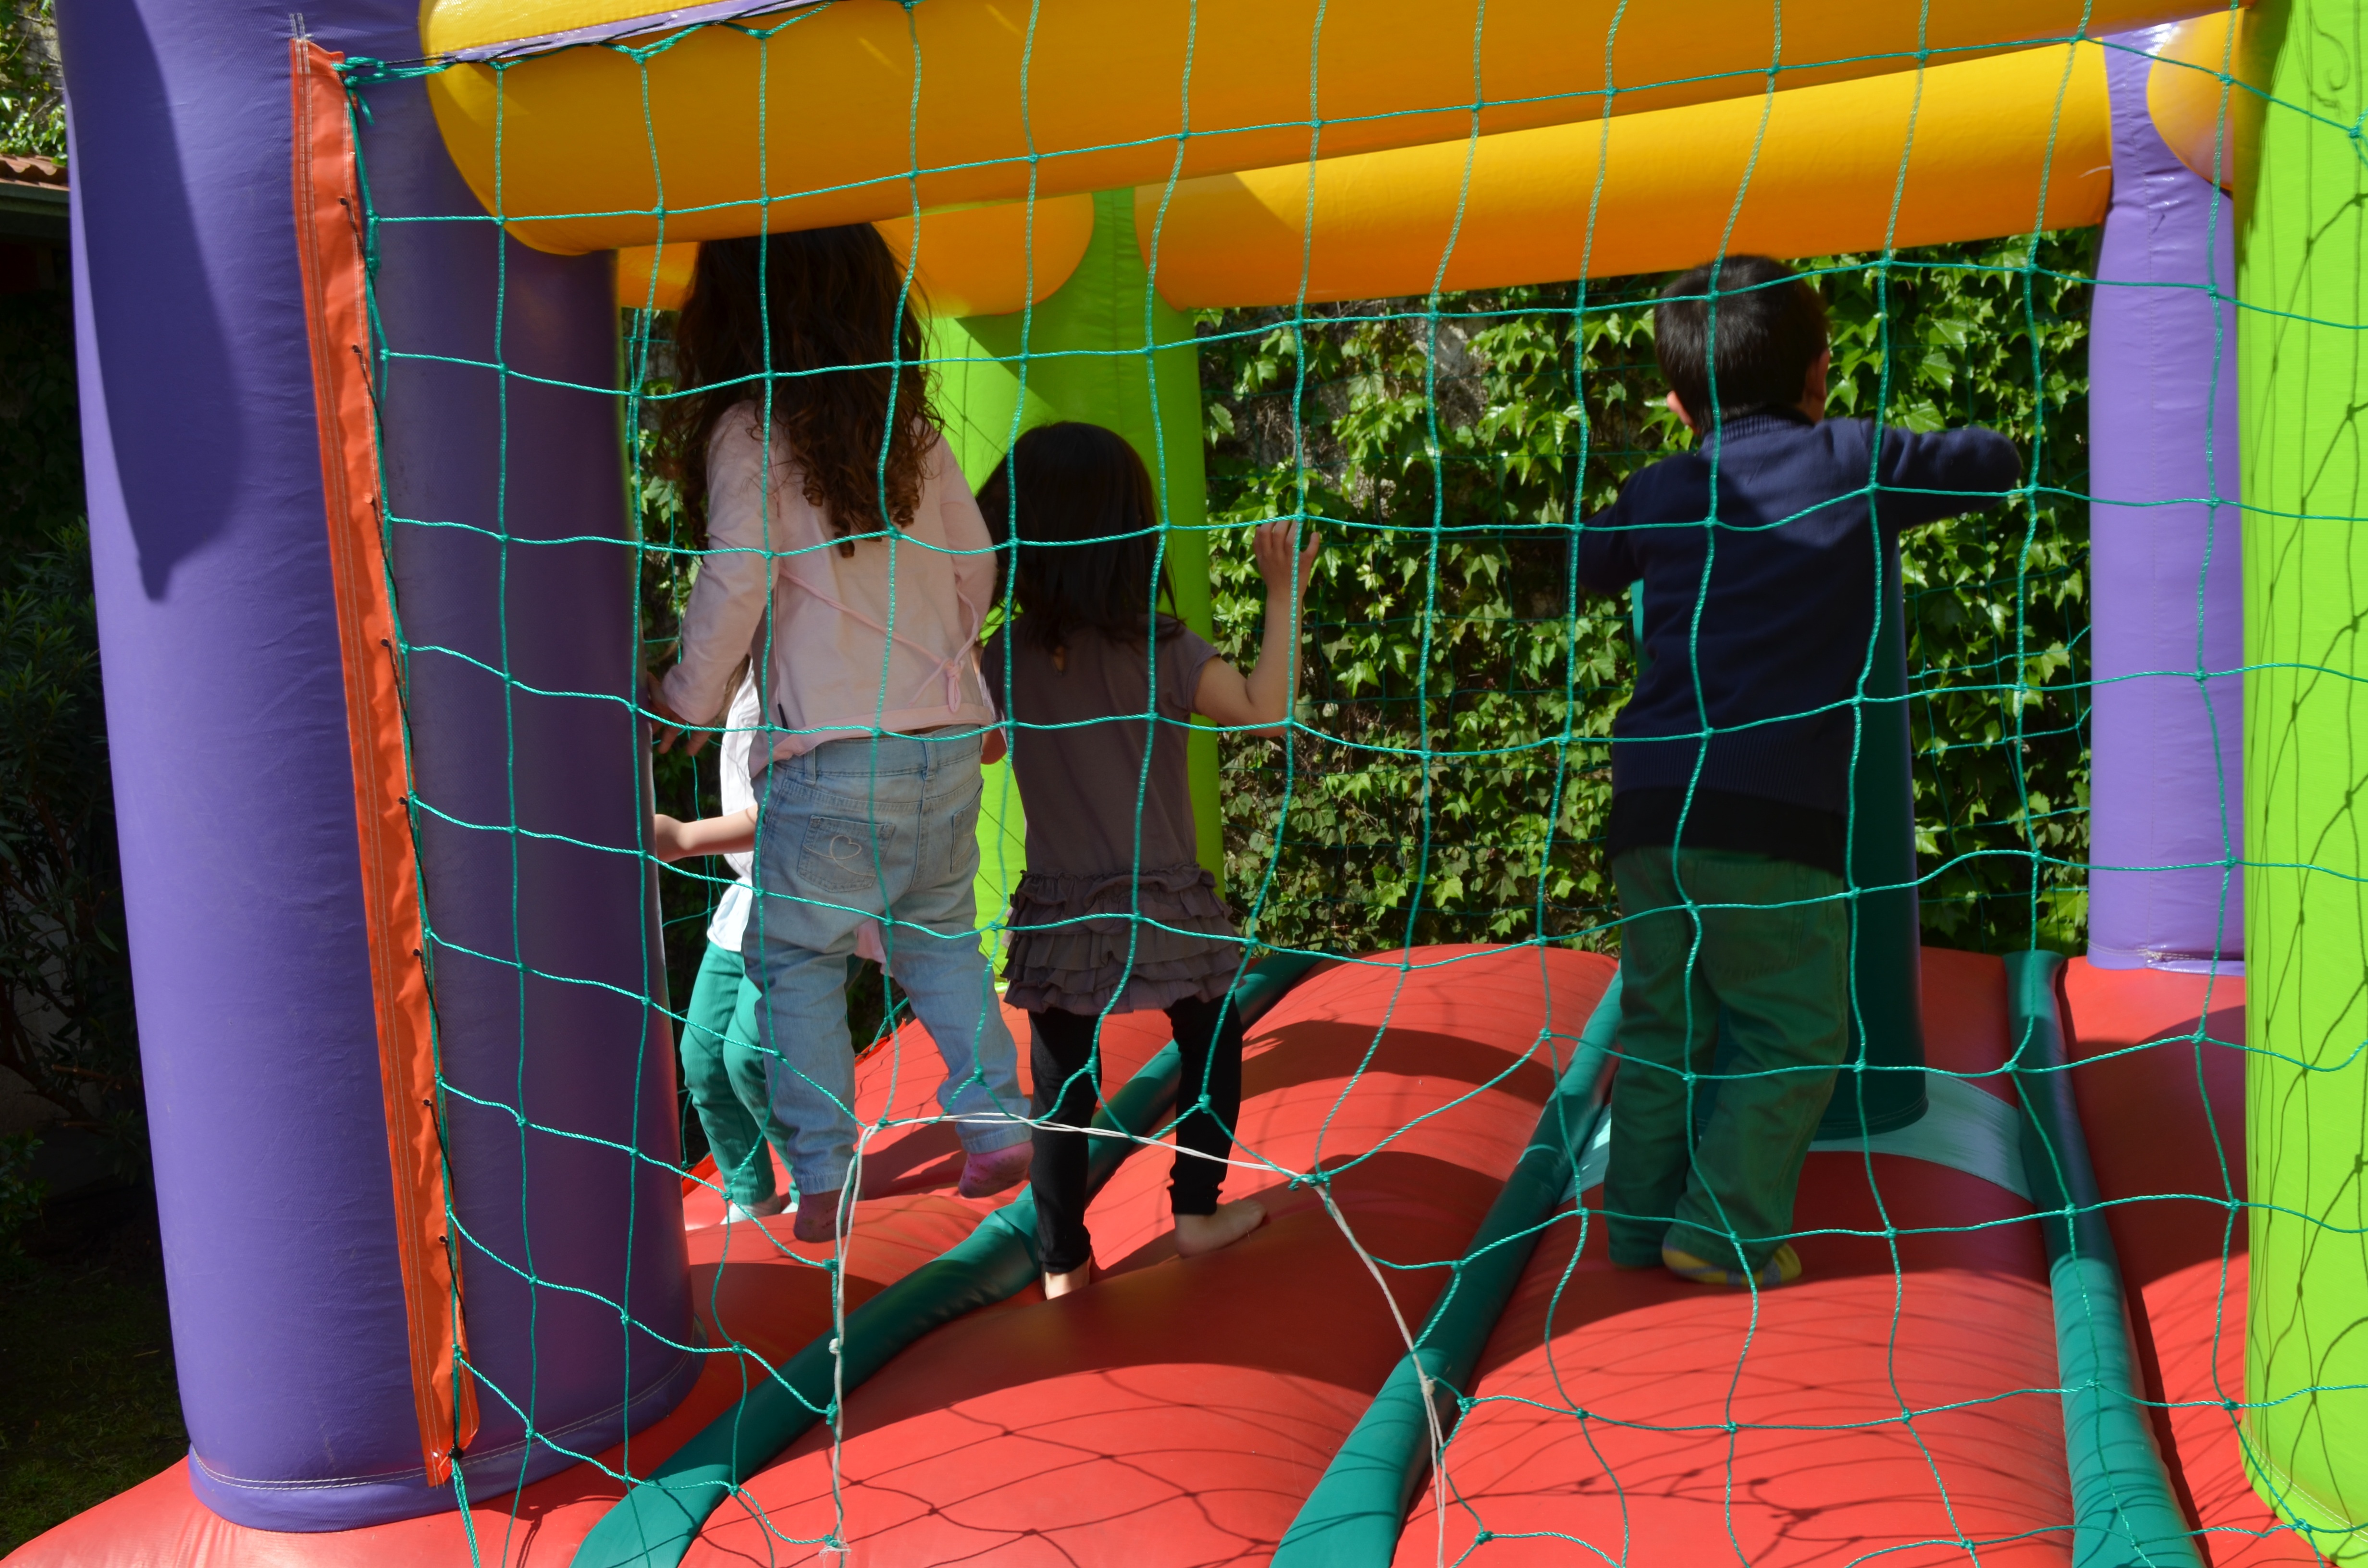
play, jump, color, art, children, playground, baseball player, outdoor play equipment